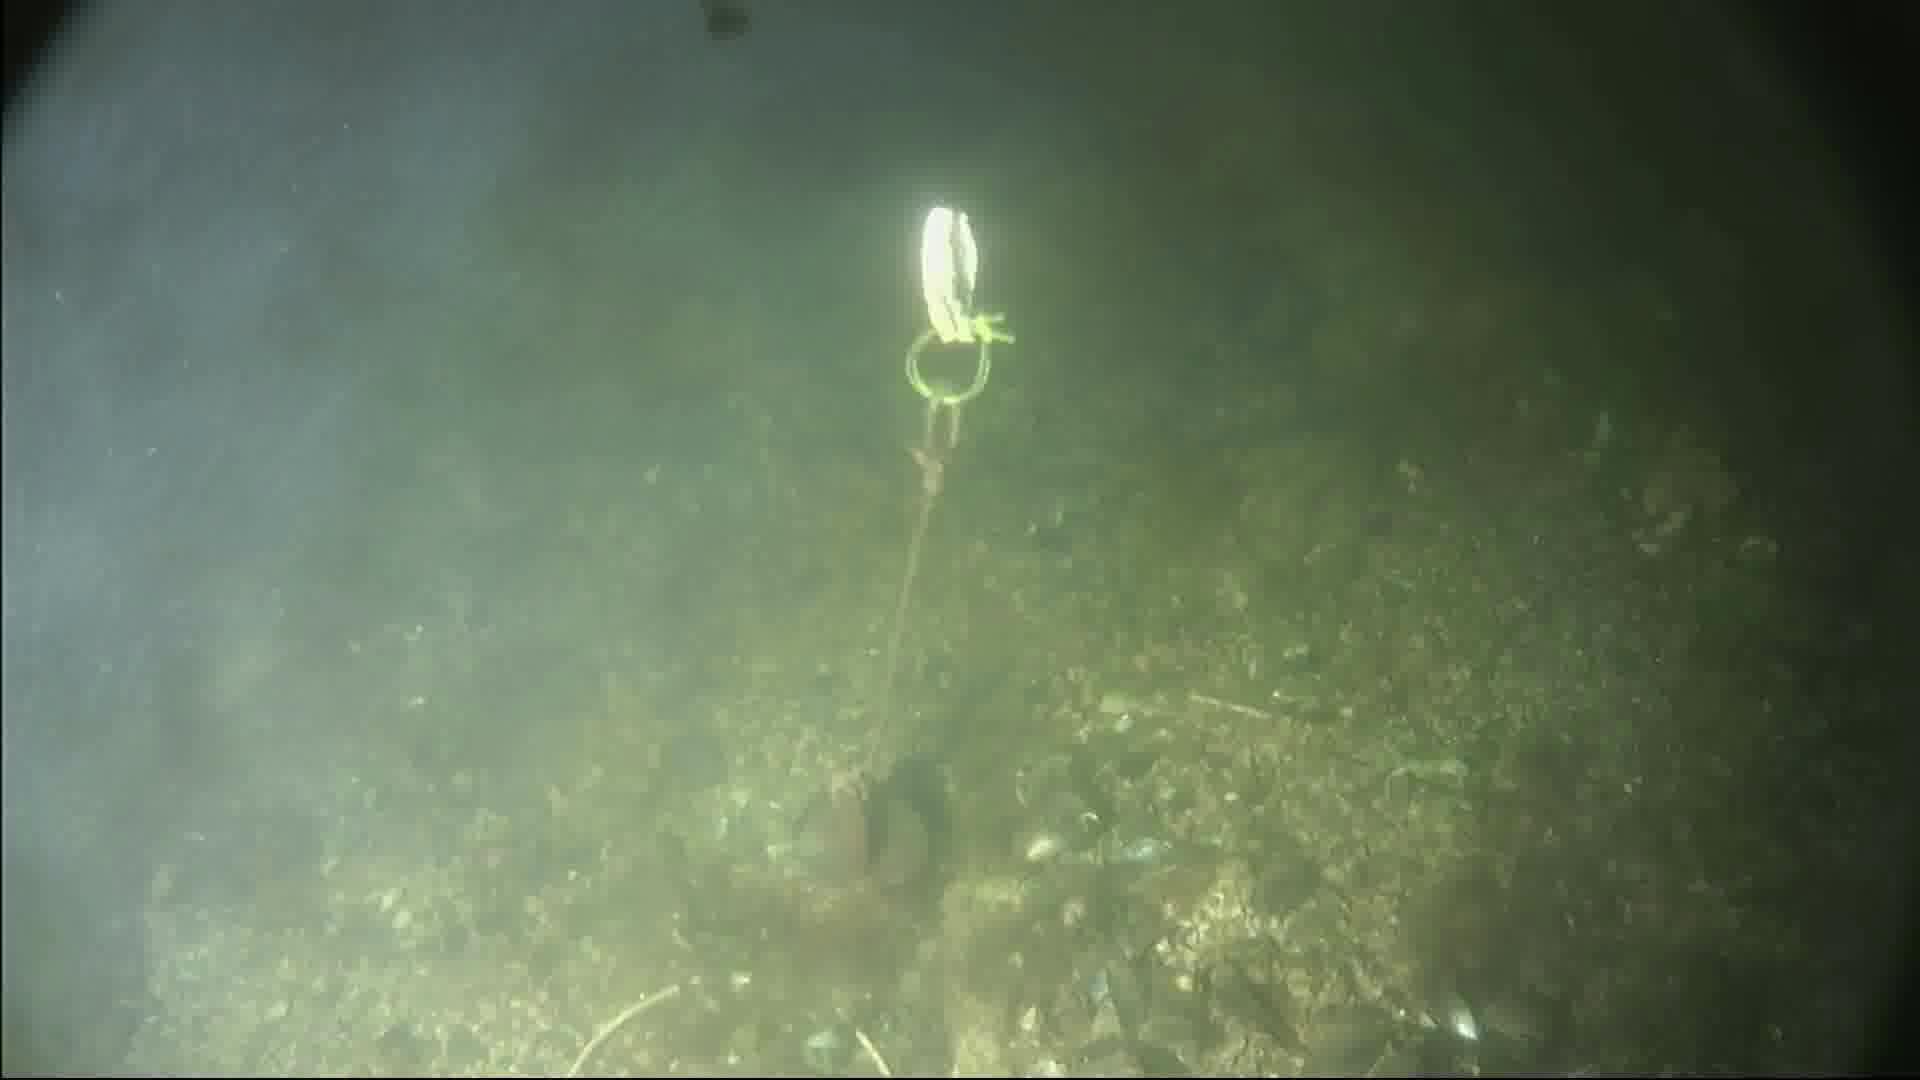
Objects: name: crab